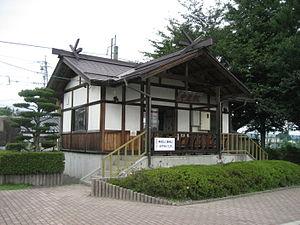
JR East Gare de Nakagaya 日本語: JR東日本 中萱駅 한국어: JR동일본 나카가야 역 中文（简体）‎: JR东日本 中萱站 中文（繁體）‎: JR東日本 中萱站